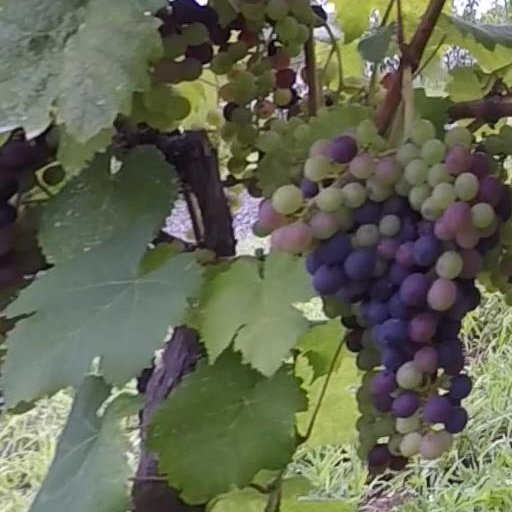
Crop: grape